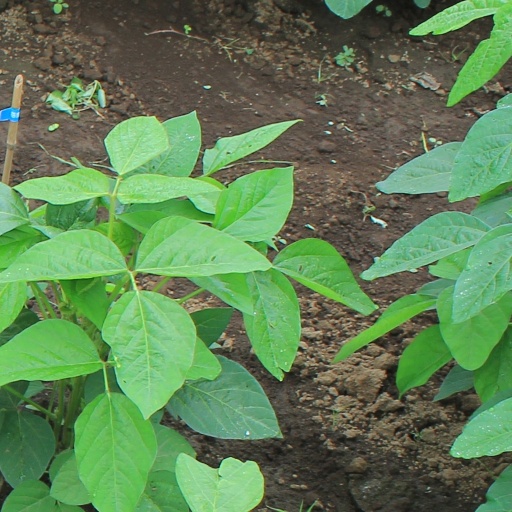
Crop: soybean